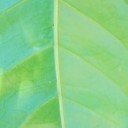
Label: Healthy